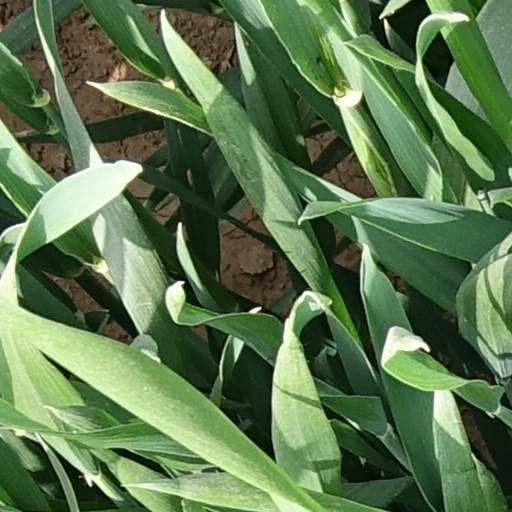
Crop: wheat